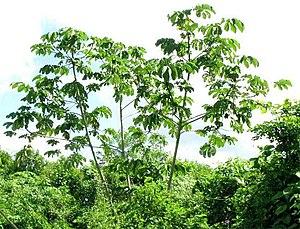
Les cent espèces envahissantes parmi les plus nuisibles du monde sont recensées dans une liste élaborée par le Groupe de spécialistes des espèces envahissantes de la Commission de la sauvegarde des espèces de l'Union internationale pour la conservation de la nature, dans le but de sensibiliser sur la complexité, l'importance et les effets des espèces exotiques envahissantes. Cette liste est citée dans diverses publications scientifiques.